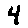
Label: 4